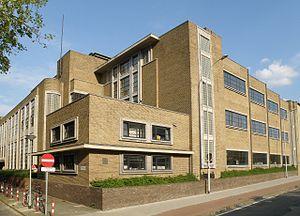
Anvers, Belgique. Etablissement scolaire, sis angle Pestalozzistraat (à gauche)/Jan De Voslei (à droite). Archit. Emile Van Averbeke, 1930.
5 avril : l'université de Gand est désormais totalement « néerlandisée ».
Emilius Leo Josephus Van Averbeke, dit Emiel ou Émile van Averbeke, parfois surnommé le Horta anversois, était un architecte belge. D’abord adepte d'un Art nouveau exubérant, évoluant ensuite vers un Art nouveau plus géométrique, puis, dans les années 1920, vers l’Art déco, et enfin, dans la décennie suivante, vers une architecture moderniste fortement dépouillée, il conçut à titre privé ou en qualité d’architecte municipal de sa ville natale, principalement dans les styles architecturaux précités, mais aussi dans une diversité d'autres styles, nombre de bâtiments marquants, que ce soient des édifices publics, tels que casernes de sapeurs-pompiers, établissements scolaires, constructions utilitaires etc., ou des maisons individuelles, hôtels de maître, manoirs etc.